Anna Tumarkin

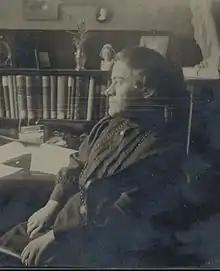
Tumarkin in 1910

Because there was no precedent for a woman to be appointed to the faculty of history or philosophy, a letter was sent to Albert Gobat, the Director of Education for Bern to ask if there was an objection to appointing a woman as an assistant professor. As he had no reservations, Tumarkin received the title "Venia Docendi" becoming a docent. By 1905, she became the first woman lecturer at the University of Bern and in 1906 became an honorary professor, another first for the University of Bern. Her lectures spanned from classic philosophers like Plato and Aristotle to more modern philosophers such as Martin Heidegger and she had a special affinity for Johann Gottfried Herder, Kant, and Baruch Spinoza. When Stein left in 1909, she took over his post, and was promoted to extraordinary professor. She was the only woman to apply for the post, among 30 candidates. Though she had adequate qualifications, the administration was unwilling to grant her the chair of the department, which instead went to . Though she performed the same duties Stein had, including lecturing, preparing professorial examinations and supervising doctoral students, Tumarkin was never granted an ordinary professorship with a department chair; however, the appointment was the first such position granted to a woman in Europe. On 13 May 1910, she took her seat in the University Senate, as the first female in Switzerland or Europe to be part of the highest academic body at the university.